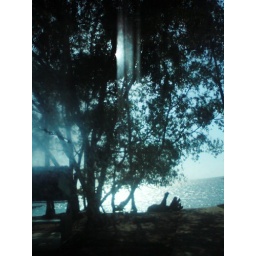
Taken while I am sitting in a bus :)